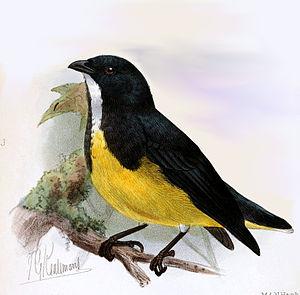
Le Dicée à ventre jaune est une espèce de passereau placée dans la famille des Dicaeidae.